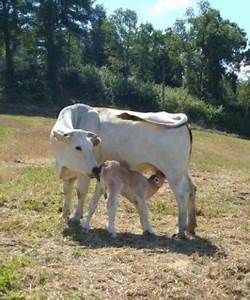
Label: mucca